Silver Age of Comic Books

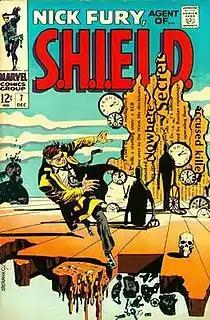
"Nick Fury: Agent of S.H.I.E.L.D." #7 (December 1968)

Arlen Schumer, author of "The Silver Age of Comic Book Art", singles out Carmine Infantino's Flash as the embodiment of the design of the era: "as sleek and streamlined as the fins Detroit was sporting on all its models". Other notable pencilers of the era include Curt Swan, Gene Colan, Steve Ditko, Gil Kane, Jack Kirby, Joe Kubert, Don Heck, George Tuska, Dick Ayers, and John Romita Sr.